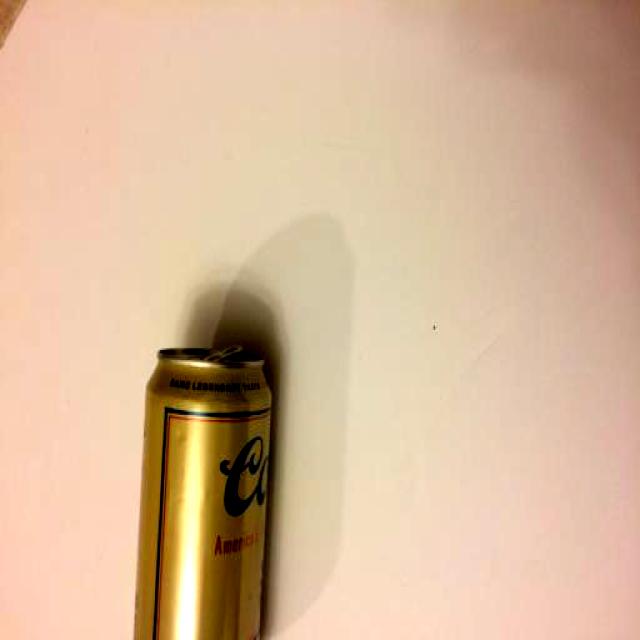
Label: Metal